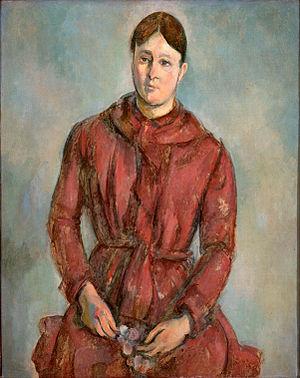
Marie-Hortense Fiquet, née à Saligney, en France, le 22 avril 1850 et morte le 3 mai 1922 à Paris, est une modèle française, connue pour avoir été mariée à Paul Cézanne et pour les quarante-cinq portraits, des huiles principalement, que le peintre réalisa entre 1869 et la fin des années 1890.